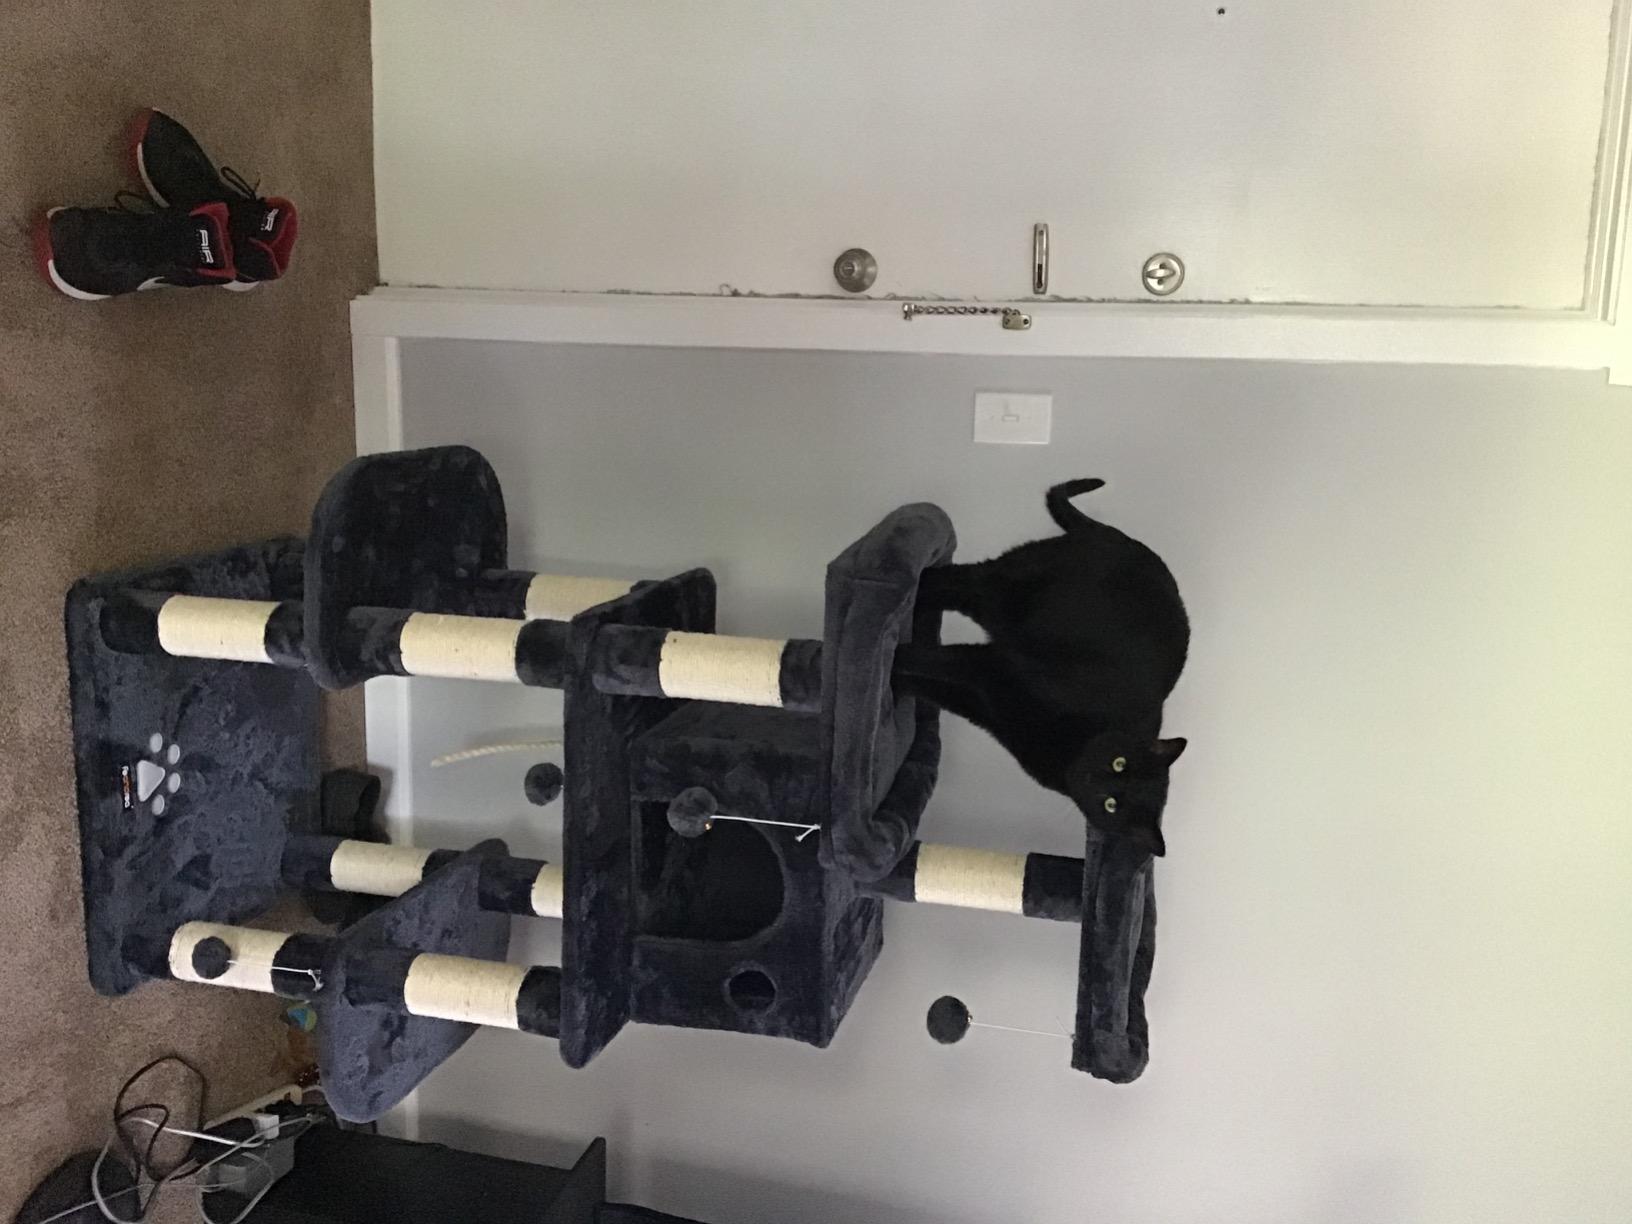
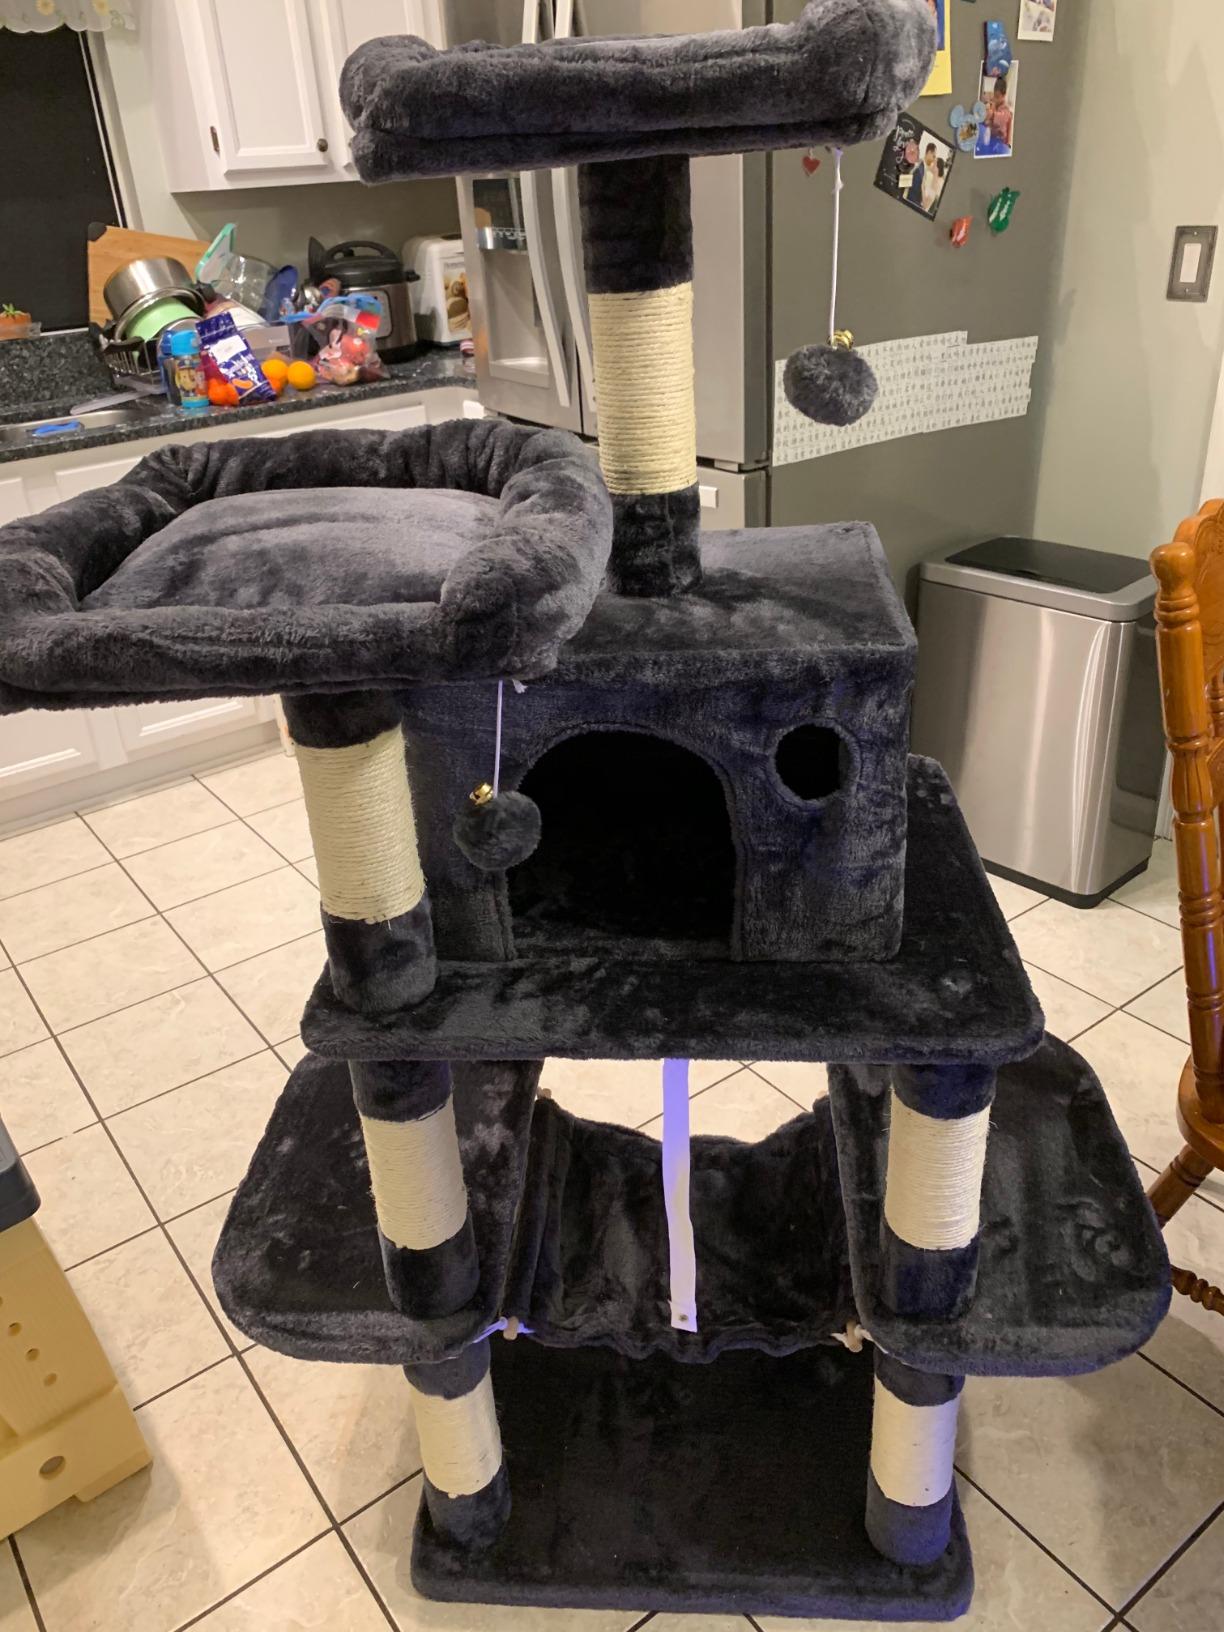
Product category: items_cat tree
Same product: yes